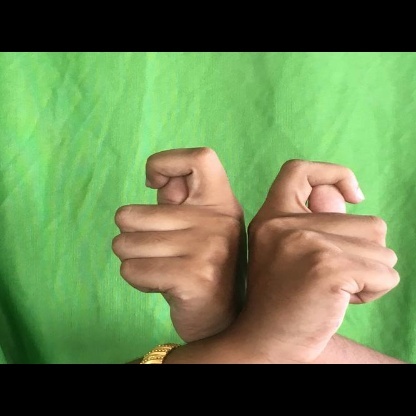
Mudra: Berunda